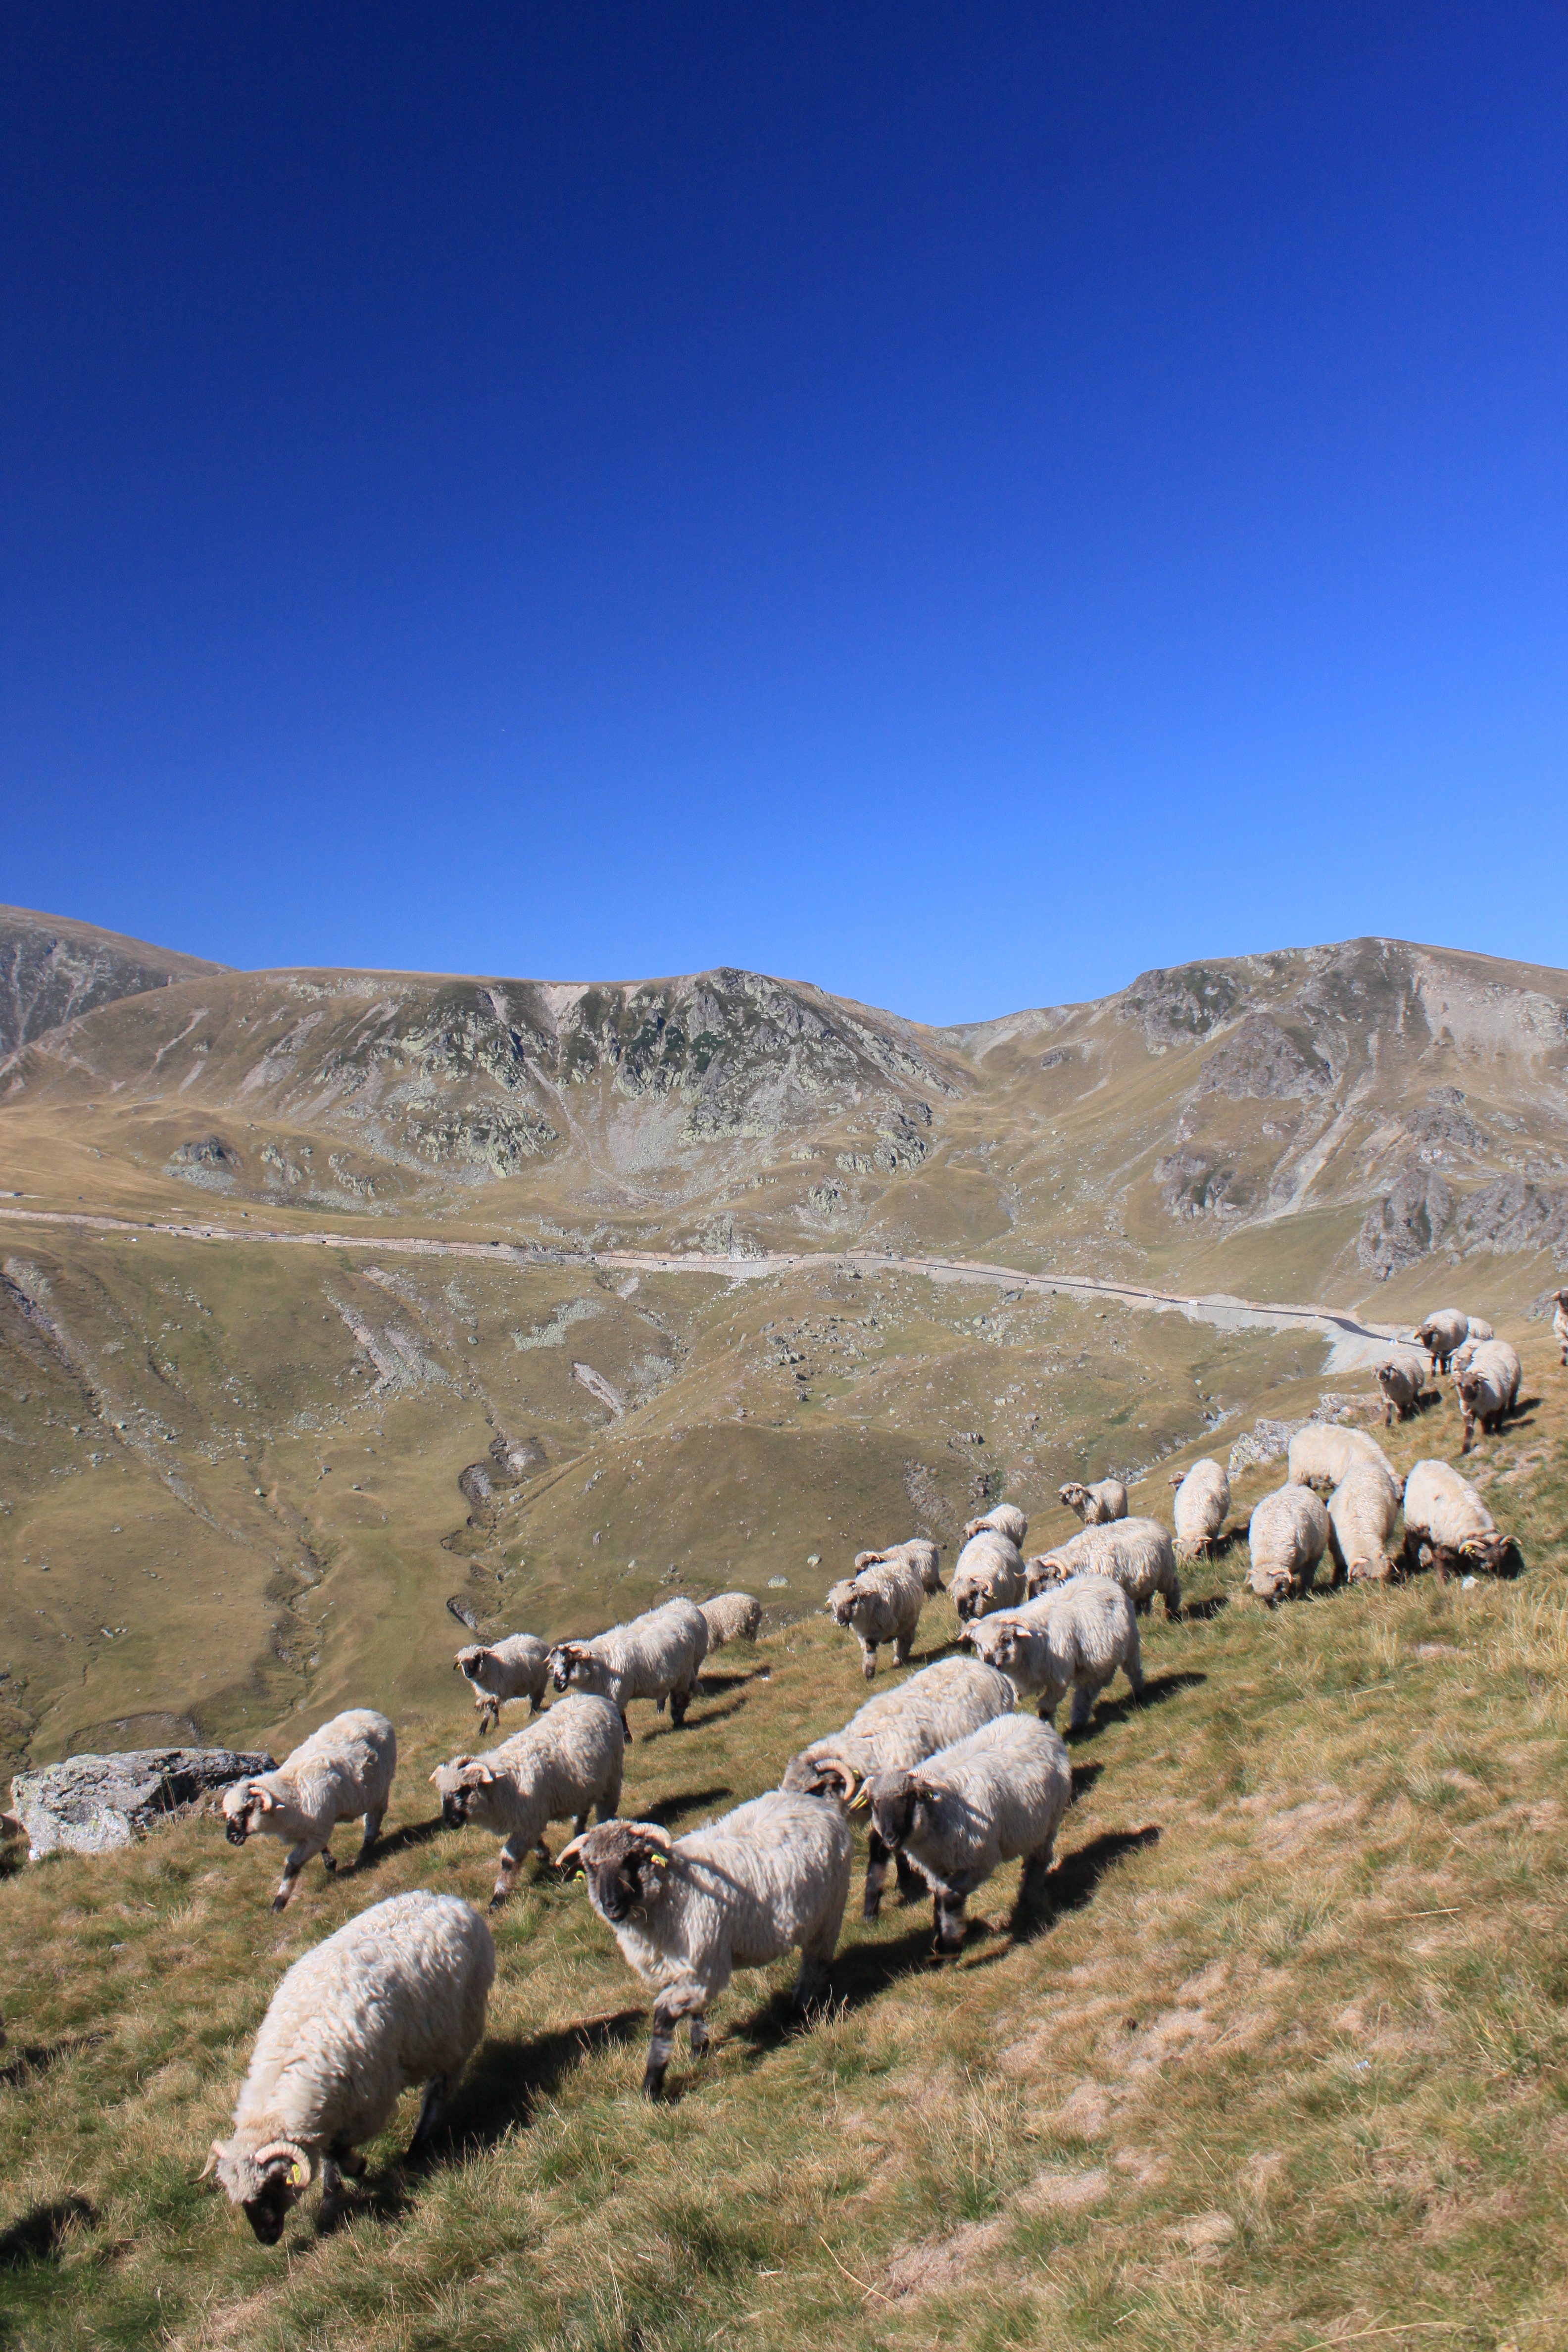
landscape, wilderness, mountain, hill, mountain range, flock, travel, herd, pasture, grazing, sheep, mammal, mountains, alps, grassland, animals, plateau, sheeps, lambs, roads, romania, rural area, mountainous landforms, cattle like mammal, parang, ranca